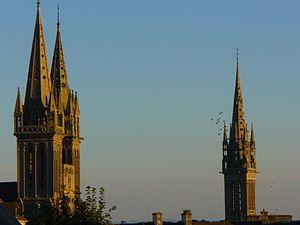
Le Léon ou pays du Léon, bro Leon en breton, est une ancienne principauté de Basse-Bretagne, patrie des Léonards, Leoniz en breton. Il forme la pointe nord-ouest du Finistère, dont Brest, avec plus de trois-cent-mille habitants, est aujourd'hui l'agglomération principale. Il doit à sa géographie d'avoir conservé un particularisme linguistique et culturel.